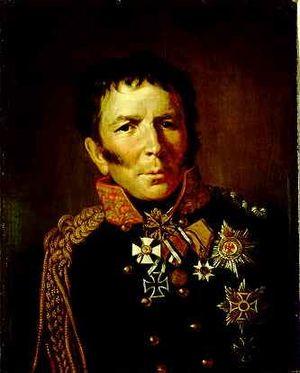
Leopold Ludwig Hermann von Boyen était un général qui a contribué à réformer l'armée prussienne au début du XIXᵉ siècle. Il fut également ministre de la Guerre du 1ᵉʳ mars 1841 au 6 octobre 1847.